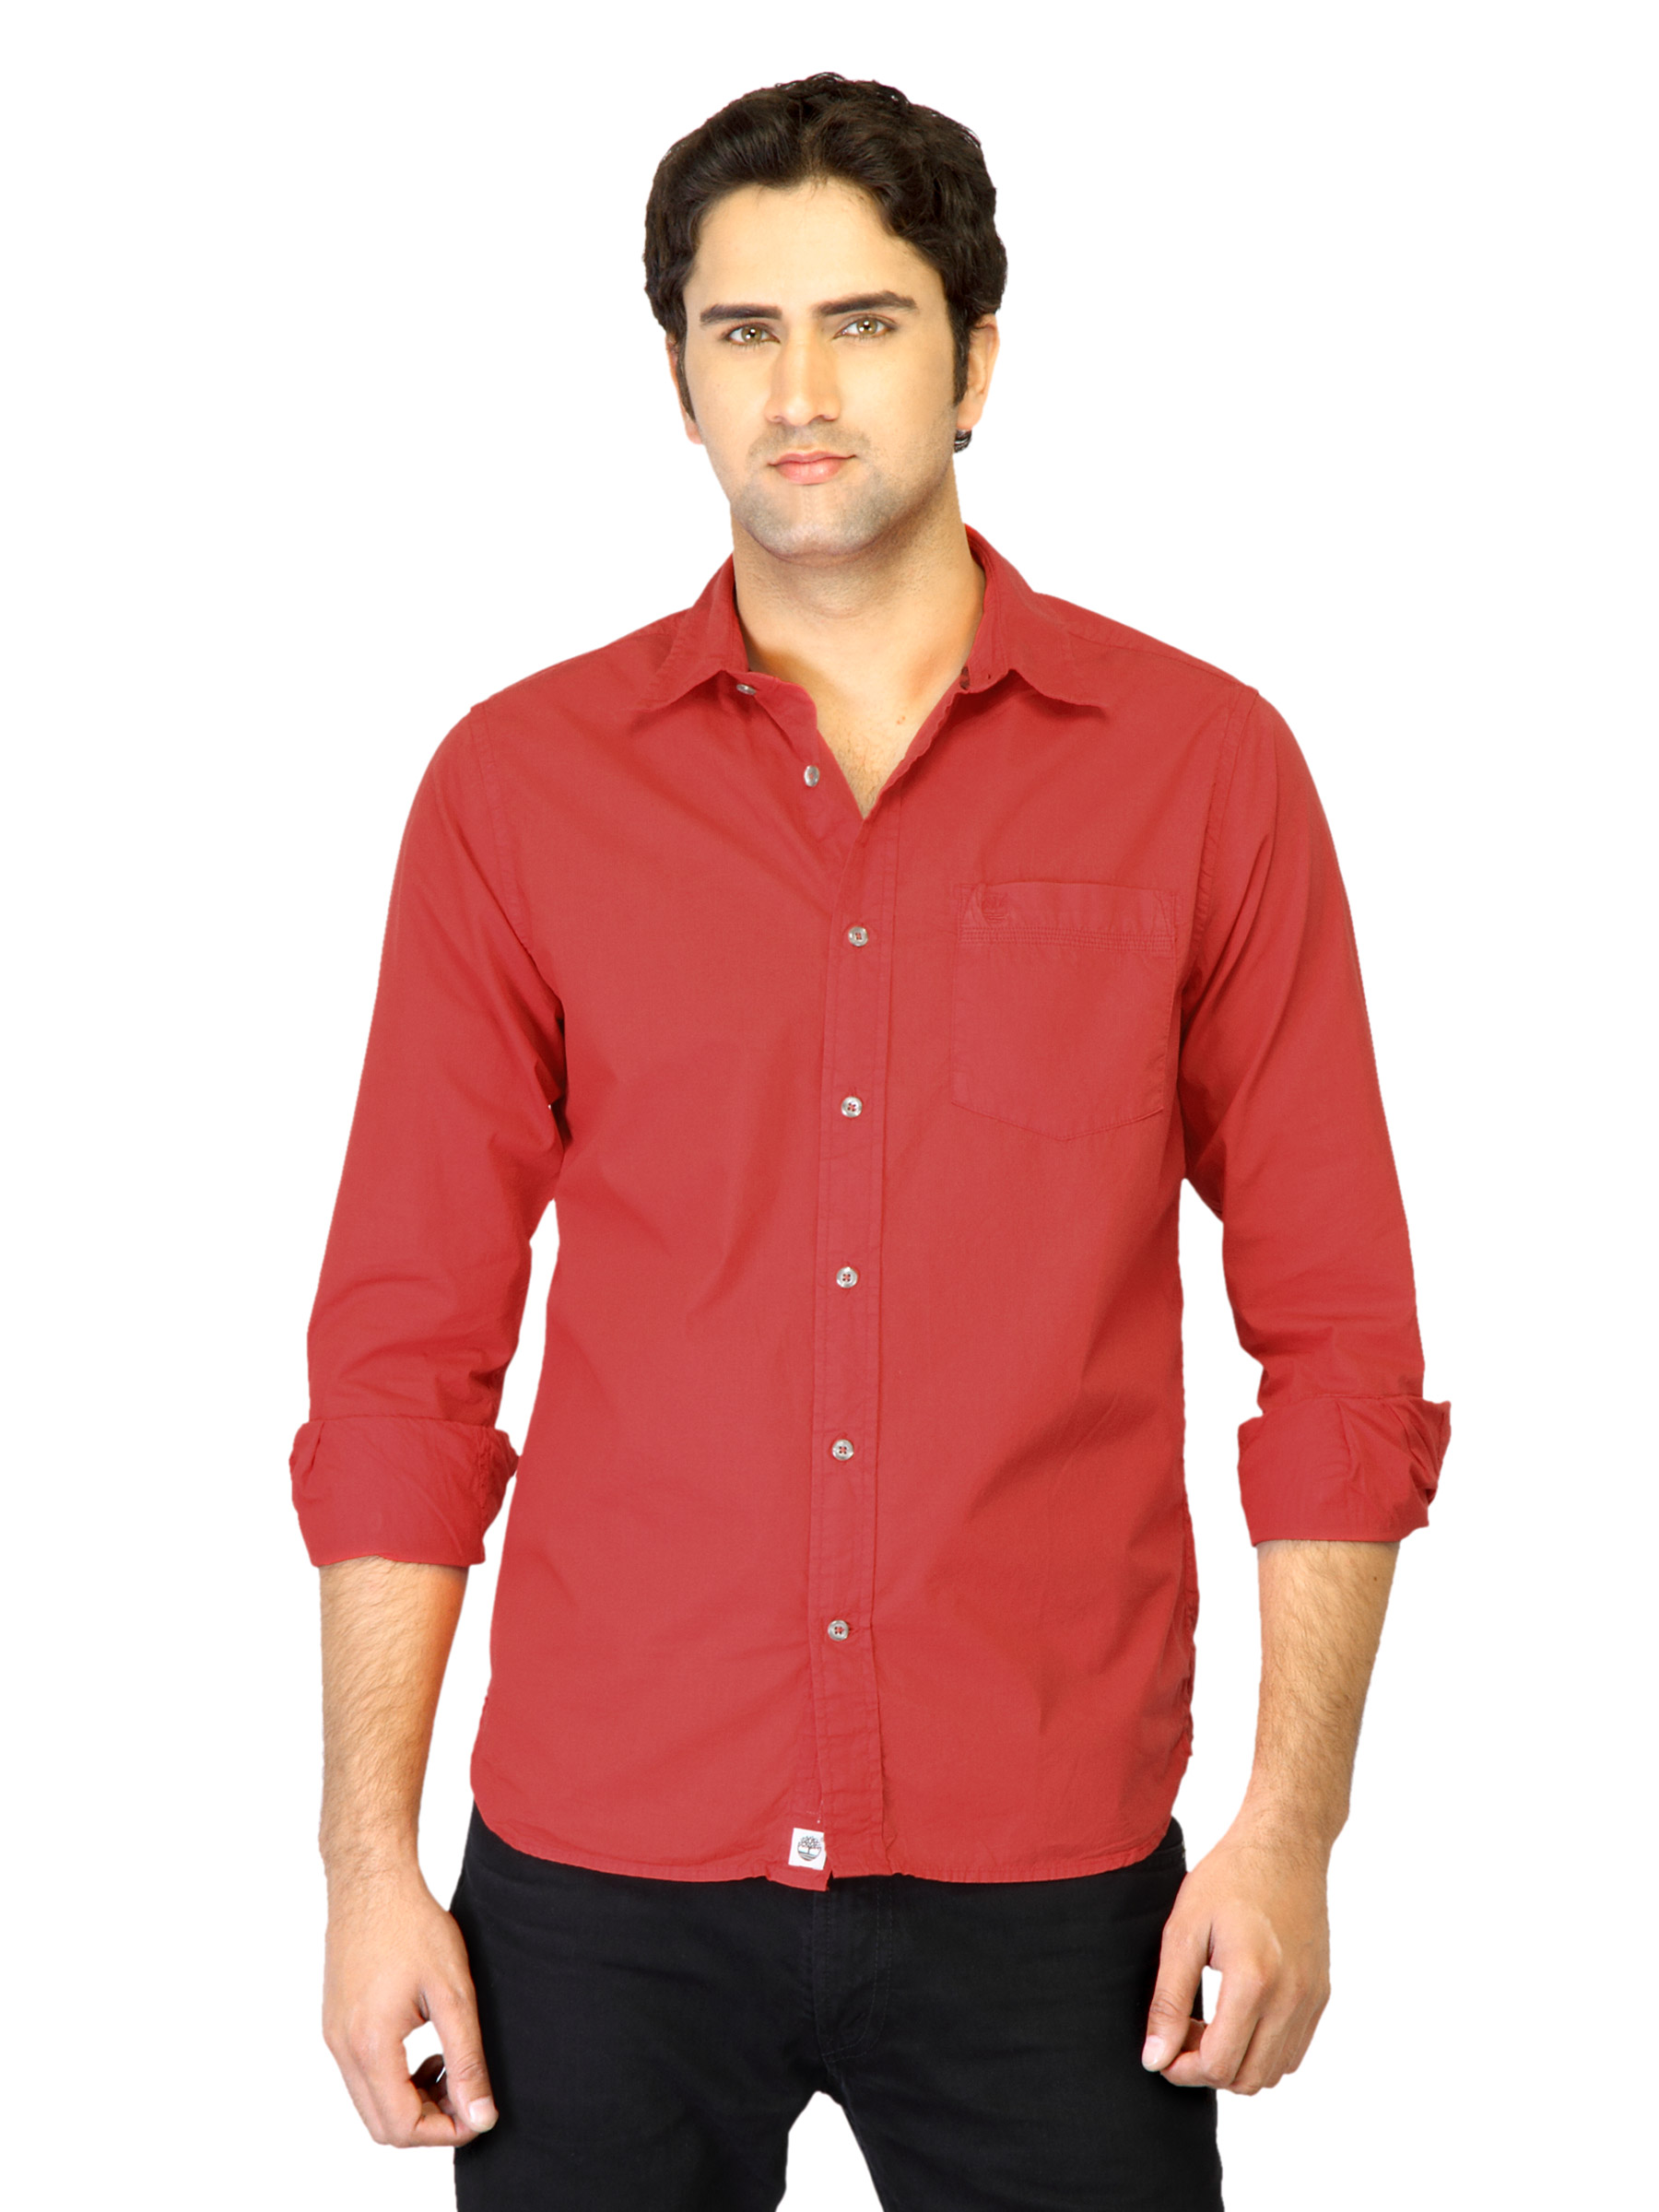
Timberland Men Red Claremont Shirt
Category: Apparel / Topwear / Shirts
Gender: Men
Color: Red
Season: Fall 2011
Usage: Casual